Tony Tallarico

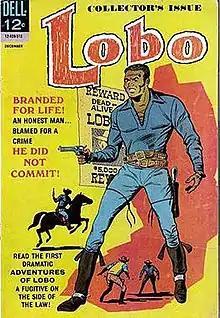
"Lobo" #1 (Dec. 1965), the first known comic book to star an African-American. Art by Tallarico.

He drew the sole two issues of "Lobo" (Dec. 1965 & Sept. 1966) — also listed as "Dell Comics" #12-438-512 and #12-439-610 in publisher Dell Comics' quirky numbering system — the first known comic book to star an African-American. This Western series, scripted by Don Arneson, chronicled the adventures of a wealthy, unnamed African-American gunslinger hero, called "Lobo" by the first issue's antagonists. Tallarico and Arneson dispute who originally conceived the character.